Grimsbury Castle

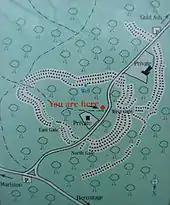
Plan of Grimsbury Castle

The site benefits from a natural spring which reportedly has never been known to run dry. The entrenchment would appear to have been extended on the south side of the hill for the purpose of enclosing this spring. This rampart appears to have had only two entrances, one on the north and the other on the south side; just within the entrenchment, at the entrance on the north, is a small tumulus, which may have been constructed as a mount for observation or defense, or for the purpose of interment.